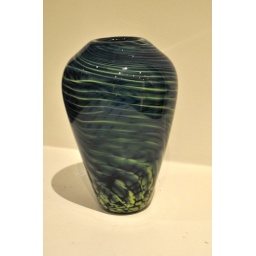
Optic mold used to create the line pattern.  Blue base glass and yellow/green over gather.